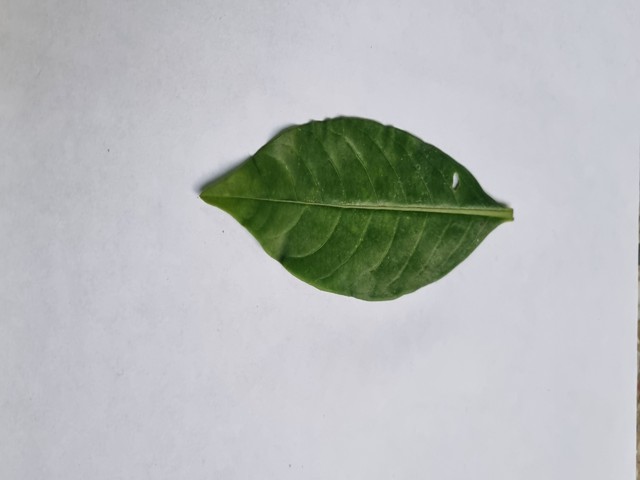
Plant: sarpagandha